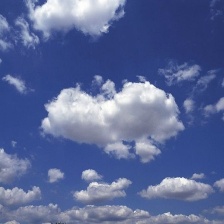
Cloud type: Cumulus